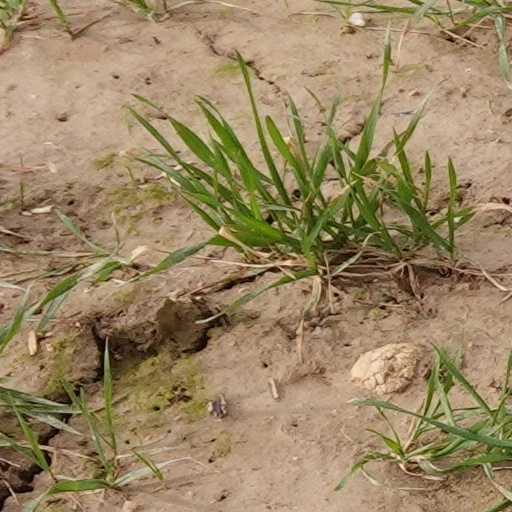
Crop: wheat